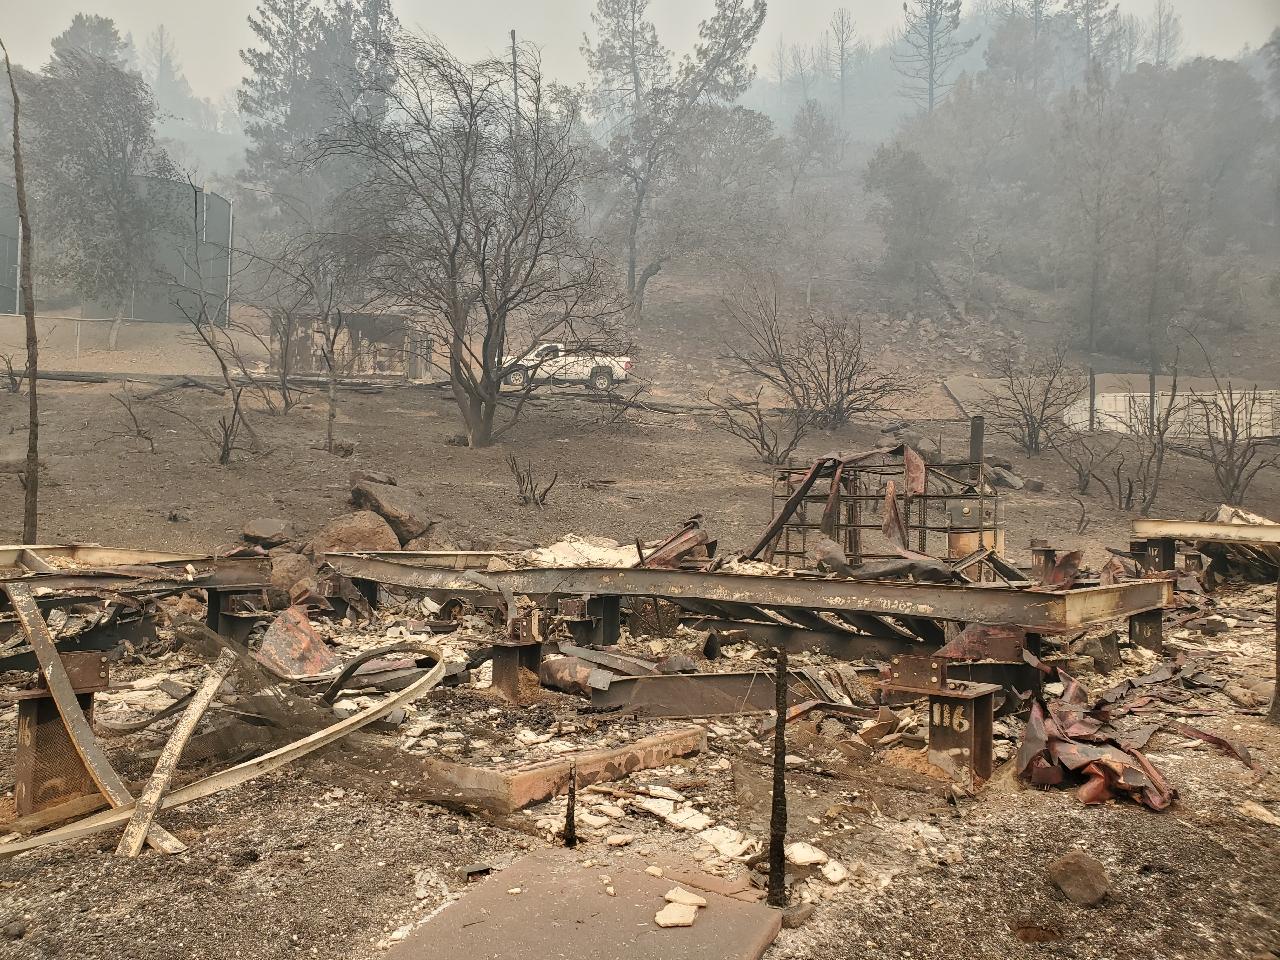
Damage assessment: destroyed